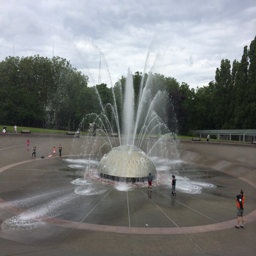
this fountain is in a park .